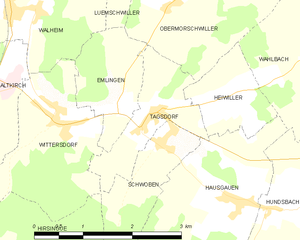
Carte des communes françaises